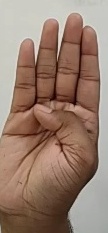
ASL sign: B